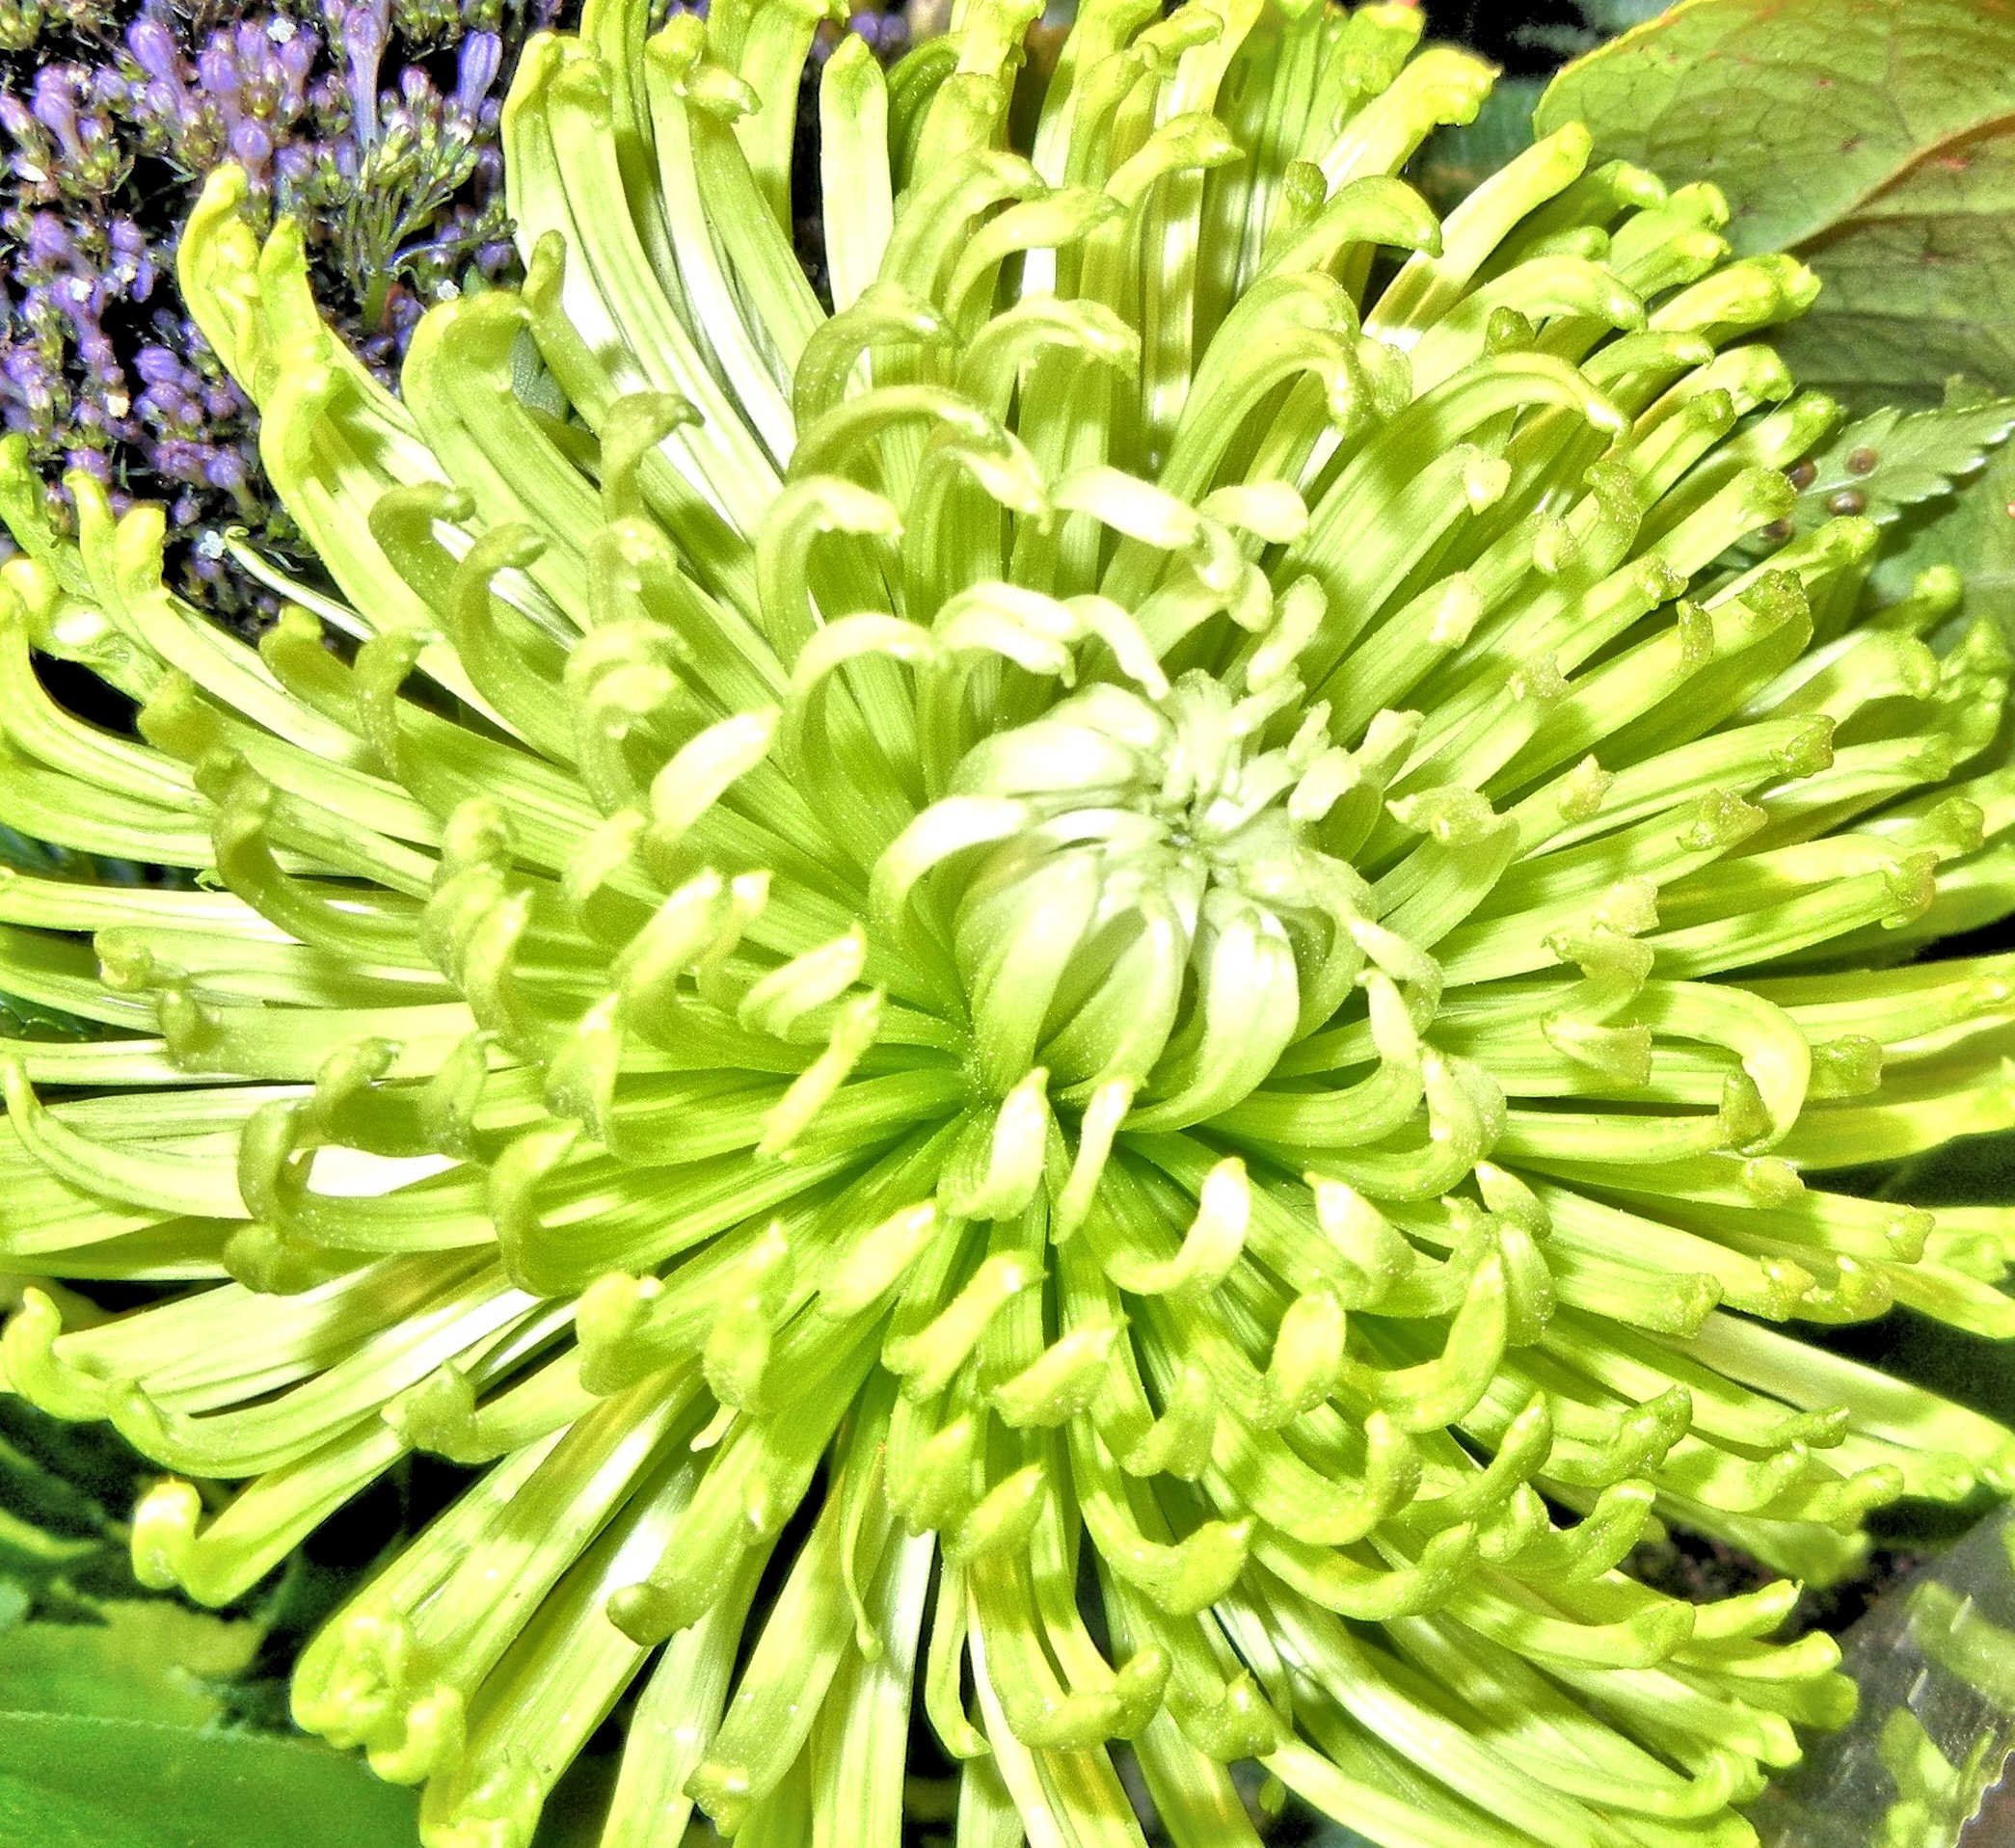
nature, plant, leaf, flower, food, green, produce, vegetable, botany, garden, flora, outdoors, flowering plant, land plant, chrysanths, spider mum flower